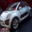
Label: automobile